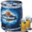
Label: can